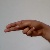
The image shows a hand gesture representing the letter 'H' in Indian Sign Language.